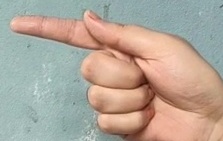
ASL sign: G